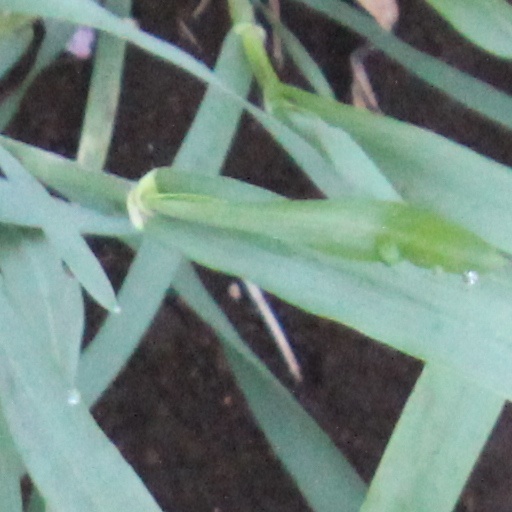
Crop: wheat